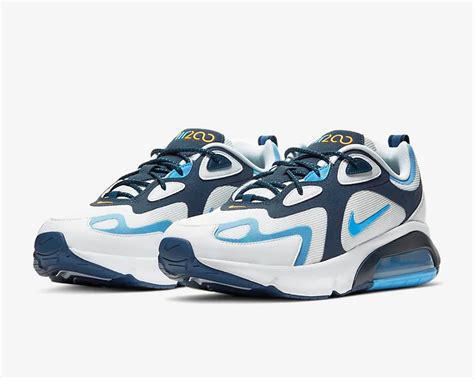
Brand: Nike
Model: Air Max 200